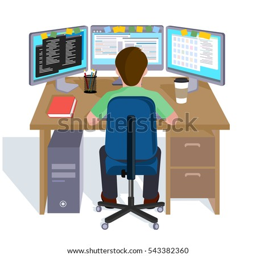
person working at the computer .